Question: Please indicate a possible affordance area of the bench that can be used for sitting on
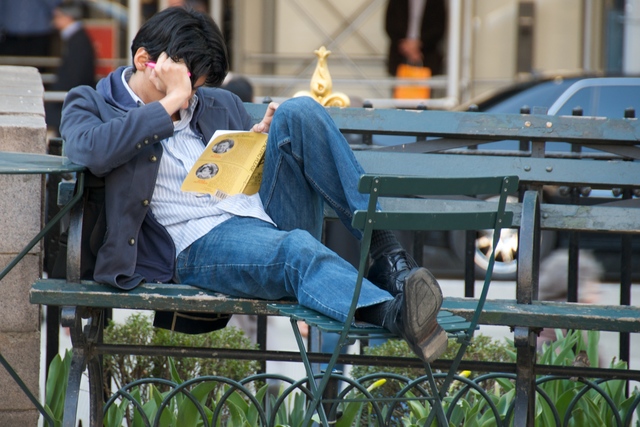
Answer: [28.5, 277.5, 637.5, 332.5]